Rehana Khatoon

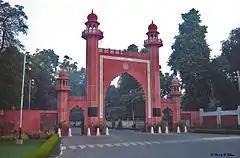
Aligarh Muslim University - Rehana Khatoon's alma mater

Rehana Khatoon was born on 30 August 1948, in Aligarh, in Uttar Pradesh, India to Late Professor Emeritus Nazir Ahmed, a renowned scholar of the Persian language and Padma Shri award winner. Inspired by her father, Rehana secured a master's degree in Persian in 1973 and followed it with an MPhil in 1975, and five yeares later, she took a doctoral degree in the language, in 1980, all from Aligarh Muslim University. Subsequently, she received a University Grants Commission fellowship and kickstarted her career as a research associate under the fellowship. In 1980, she joined University of Delhi as a faculty member where she worked till her retirement as the Head of the Department of Persian Language. During her tenure, she also worked as the Director of the "Intensive Course in Modern Persian" for Italian Students at the university and contributed to the Memorandum of Understanding between University of Delhi and University of Rome La Sapienza.